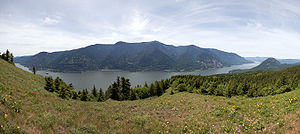
Canadas længste floder / Liste
A large river flows through a wooded gorge.
Blandt Canadas længste floder er der 47 som er over 600 km lange.